Skoal (tobacco)

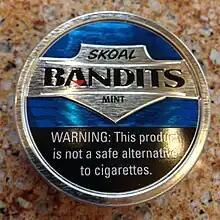
A can of Skoal Bandits Mint.

Skoal is an American brand of smokeless tobacco. First produced by the U.S. Smokeless Tobacco Company (USSTC) in 1934 as the first wintergreen flavored dipping tobacco, Skoal is considered a high-priced product within the dipping tobacco market. "Skoal" is an Anglicization of "skål", a term used often in Scandinavia to announce a toast of friendship, with connotations of well-wishing.